Ryōunkaku

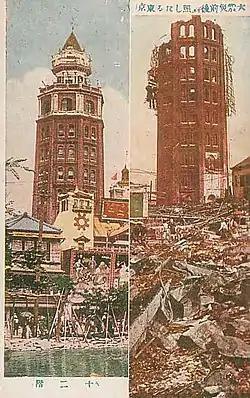
Ryōunkaku before and after the Great Kantō earthquake

The was Japan's first Western-style skyscraper. It stood in the Asakusa district of City of Tokyo (now Taitō, Tokyo) from 1890 until its demolition in 1923 following the Great Kantō earthquake of 1923. The , as it was affectionately called by Tokyoites, was Tokyo's most popular attraction, and a showcase for new technologies. It housed Japan's first electric elevator.